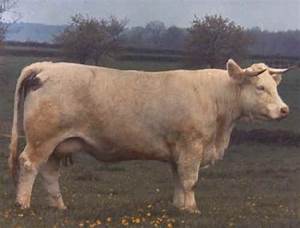
Label: mucca